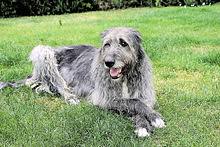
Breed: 224-n000039-Irish_wolfhound